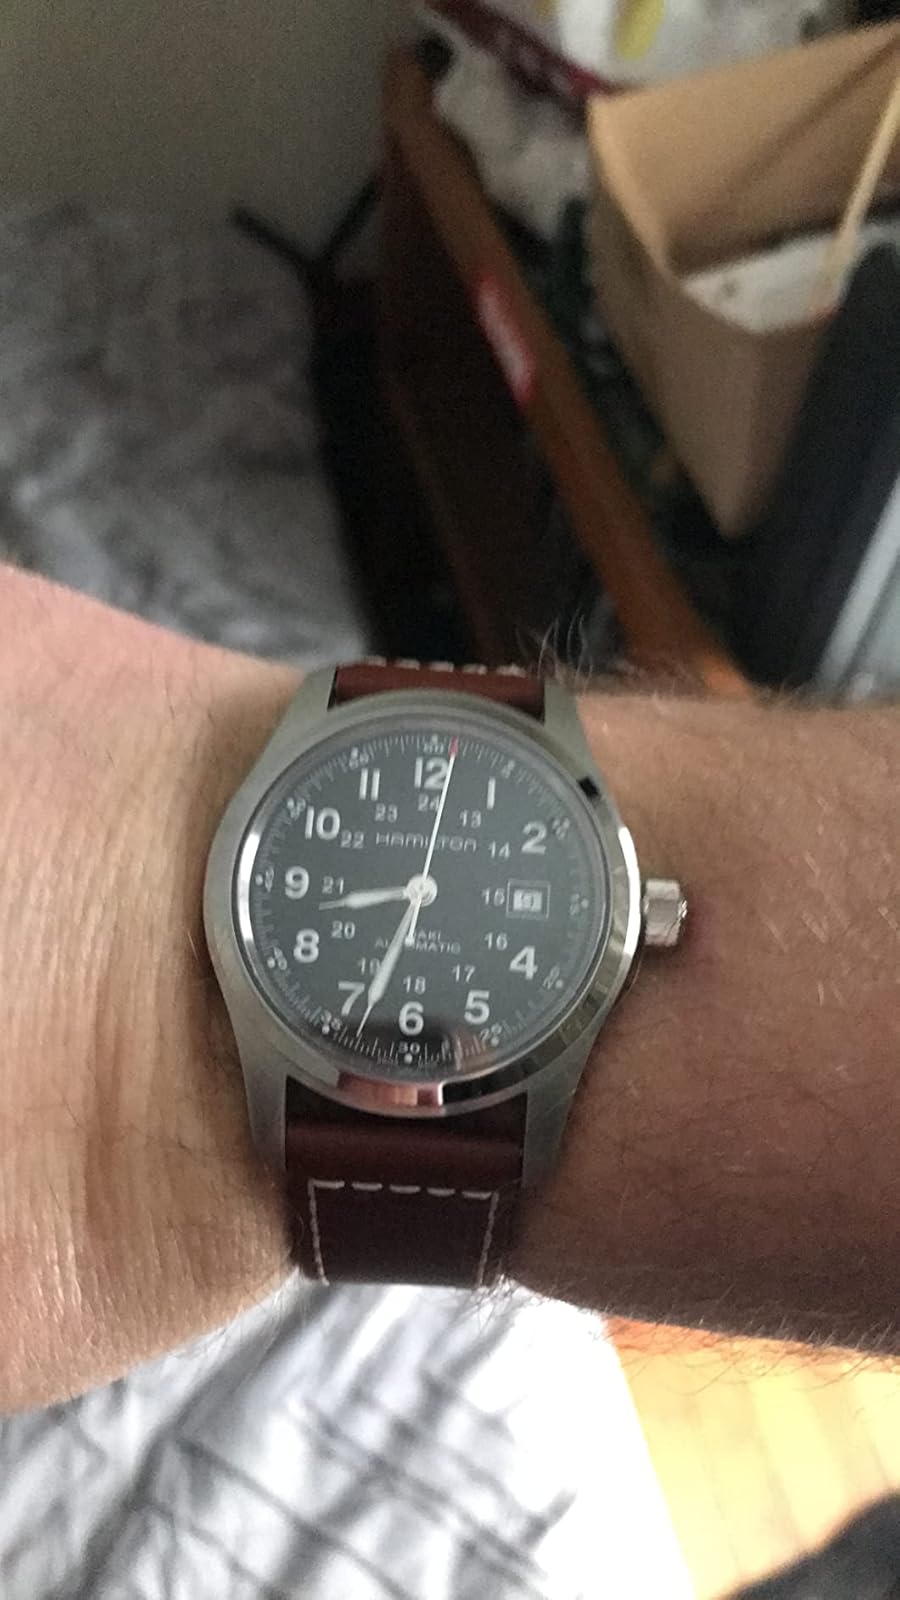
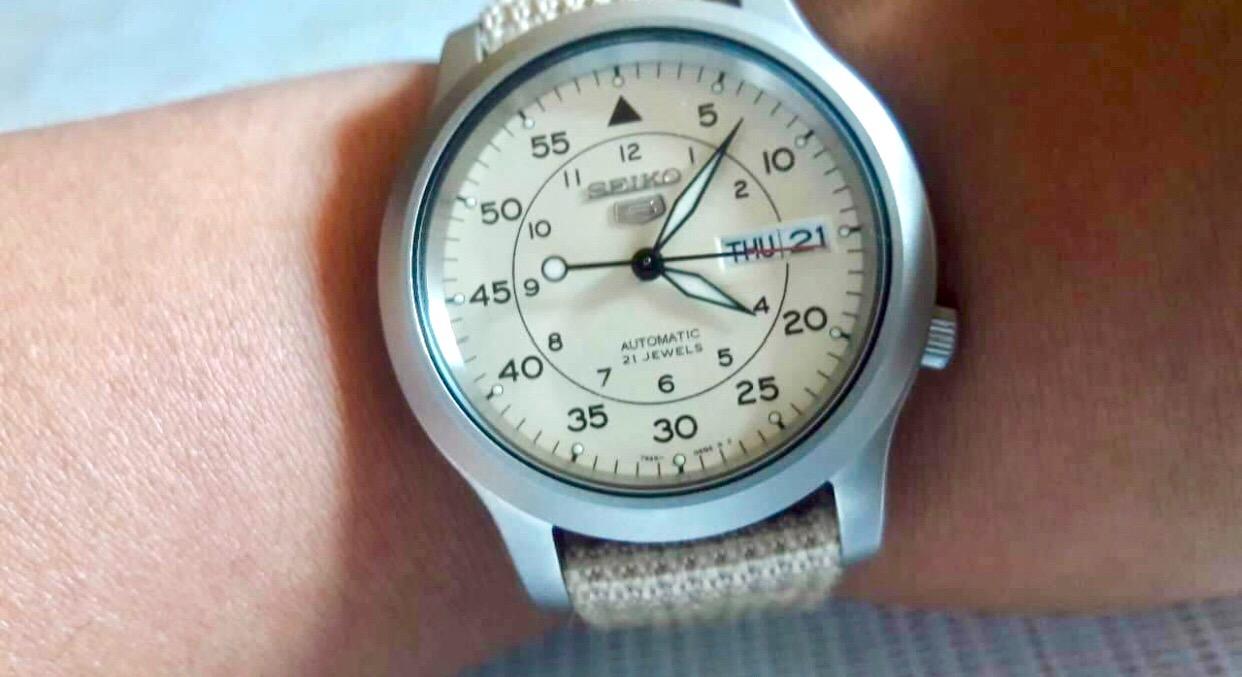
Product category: accessories_watch
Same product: no